WMKS

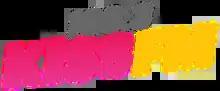
Logo used as 100.3 KISS FM from January 2014 to November 2020

The Buzz moved to 105.7 FM on January 1, 2014, at 5p.m., taking the spot of sister station WMKS. WVBZ adopted the Top 40 format of its predecessor, and later rebranded as "100.3 KISS-FM." On January 3, 2014, the call letters switched to WMKS.